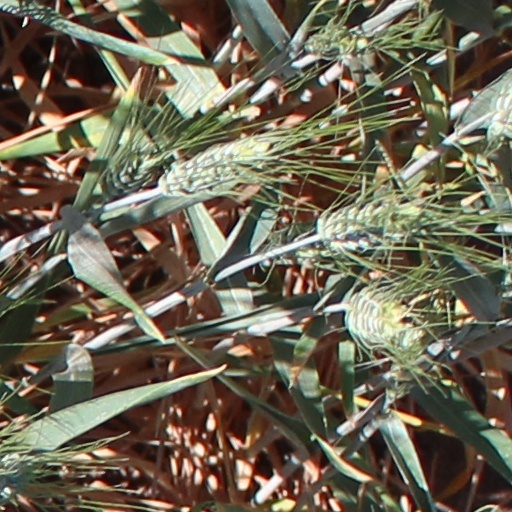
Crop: wheat